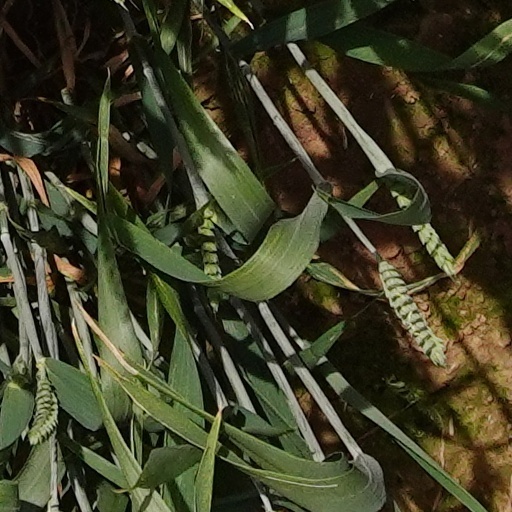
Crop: wheat